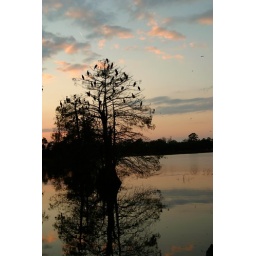
Various collection of Herons and other birds in a tree at the LSU lakes at sunset